Andi Bell

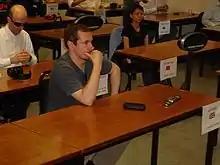
Andi Bell at WMC 2006

Andi Bell (born 1972) is a three-time winner of the World Memory Championships. He used a method similar to method of loci.